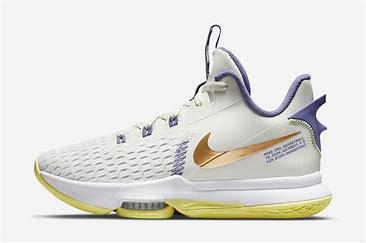
Brand: Nike
Model: Lebron Witness 5